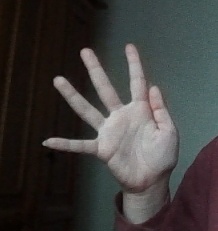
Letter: sheen